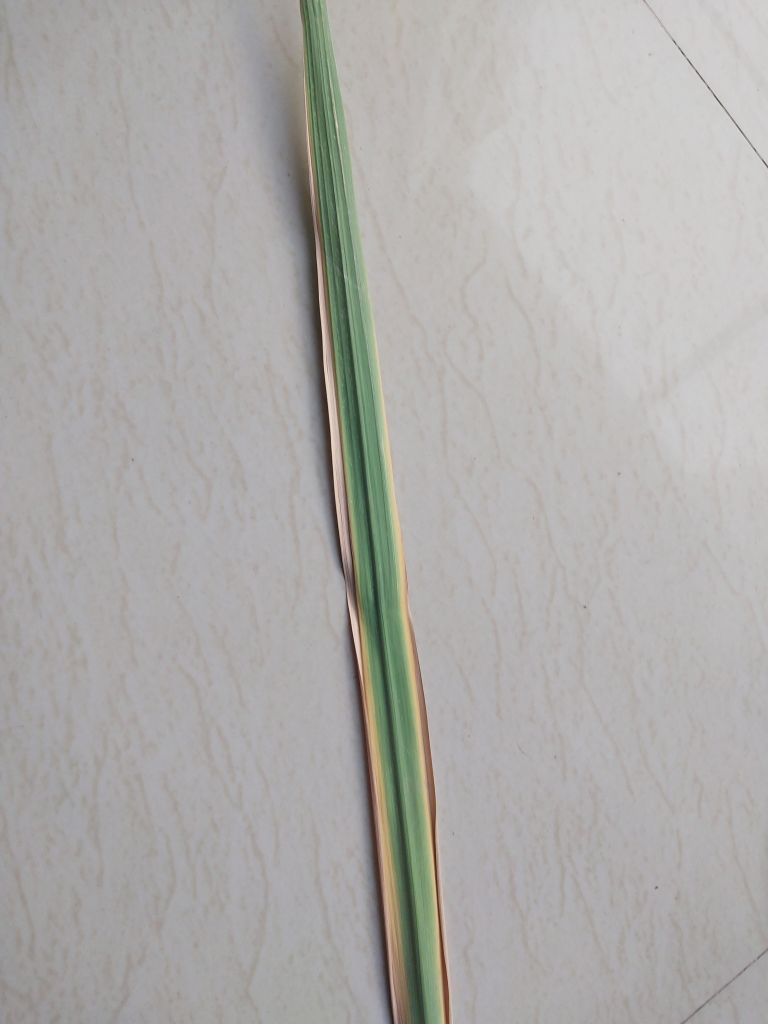
Label: Yellow Leaf